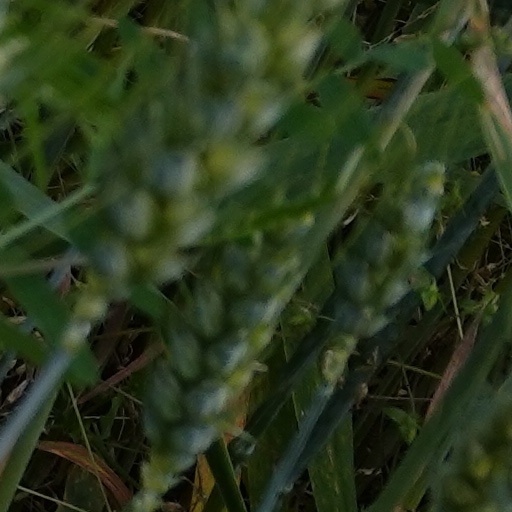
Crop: wheat